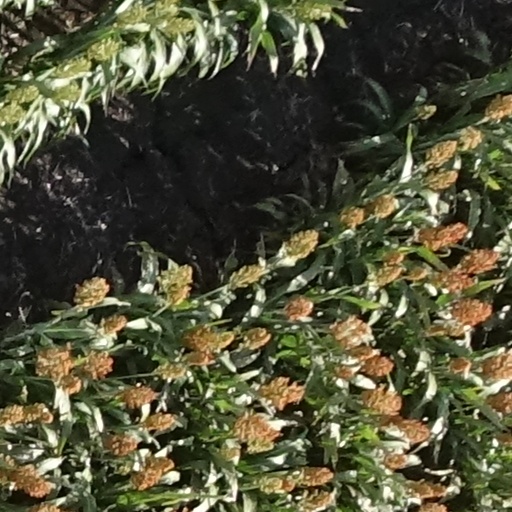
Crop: sorghum